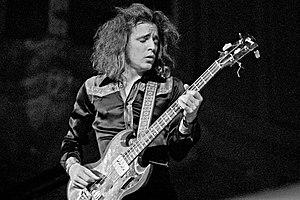
John Symon Asher Bruce dit Jack Bruce, né le 14 mai 1943 à Glasgow et mort le 25 octobre 2014, est un musicien britannique, chanteur et compositeur, célèbre pour avoir été le chanteur et le bassiste du groupe Cream.